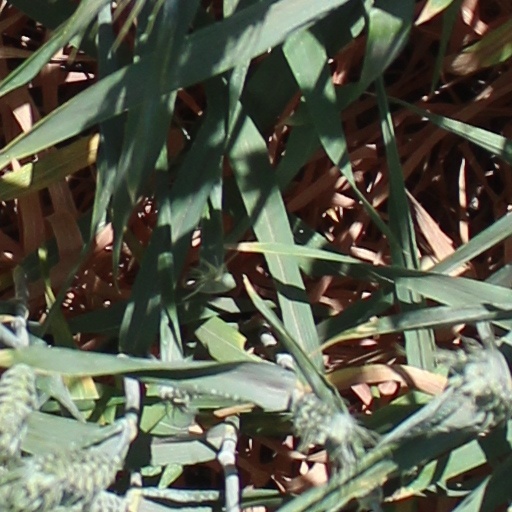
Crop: wheat